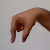
The image shows a hand gesture representing the letter 'Q' in Indian Sign Language.